1907 Tiflis bank robbery

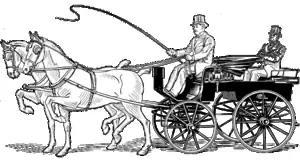
Drawing of a man holding a whip, sitting on top of an open carriage pulled by two horses.

Before the 5th Congress met, high-ranking Bolsheviks held a meeting in Berlin in April 1907 to discuss staging a robbery to obtain funds to purchase arms. Attendees included Lenin, Stalin, Krasin, Bogdanov and Litvinov. The group decided that Stalin, then known by his earlier "nom de guerre" Koba, and the Armenian Ter-Petrosian, known as Kamo, should organize a bank robbery in the city of Tiflis.